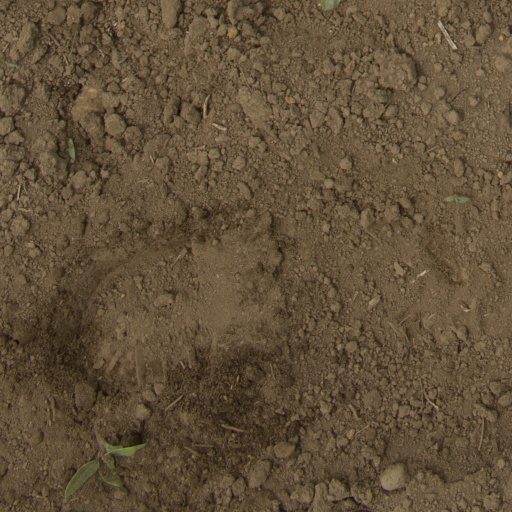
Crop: Jerusalem artichoke